Geography of California

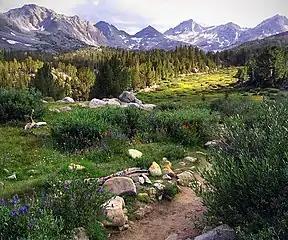
Little Lakes Valley in the eastern Sierra Nevada

In the east of the state lies the Sierra Nevada, which runs north–south for . The highest peak in the contiguous United States, Mount Whitney at 14,505 feet (4.42 km), lies within the Sierra Nevada. The topography of the Sierra is shaped by uplift and glacial action.